San Isidro Ski Resort

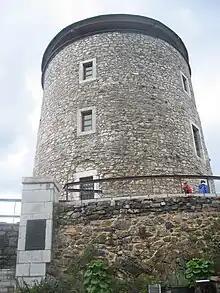
Puebla de Lillo Tower

The second would be using the Riopinos slope, which can be accessed using the A-66 highway to Campomanes, where you take the detour on the N-630. When reaching Villamanín enter the road to Cármenes and from here it continues along the LE-313 and LE-321 roads, from which you can reach Puerto de Vegarada, where the access is located.